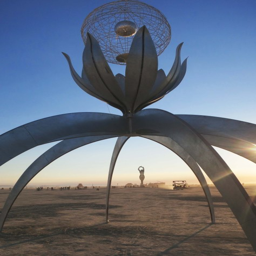
i liked the simple lines of this lotus - like sculpture .